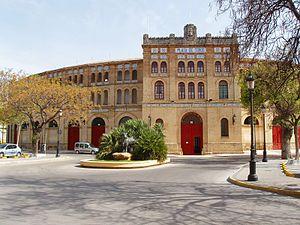
La province de Cadix est l'une des huit provinces de la communauté autonome d'Andalousie, dans le sud de l'Espagne. Sa capitale est la ville de Cadix.
La liste d'arènes ci-après comprend :